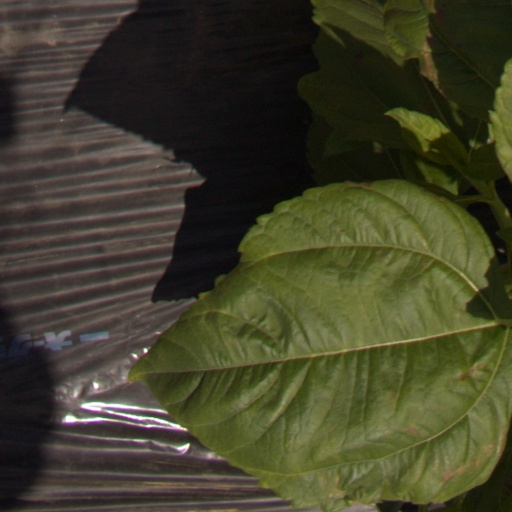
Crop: Jerusalem artichoke